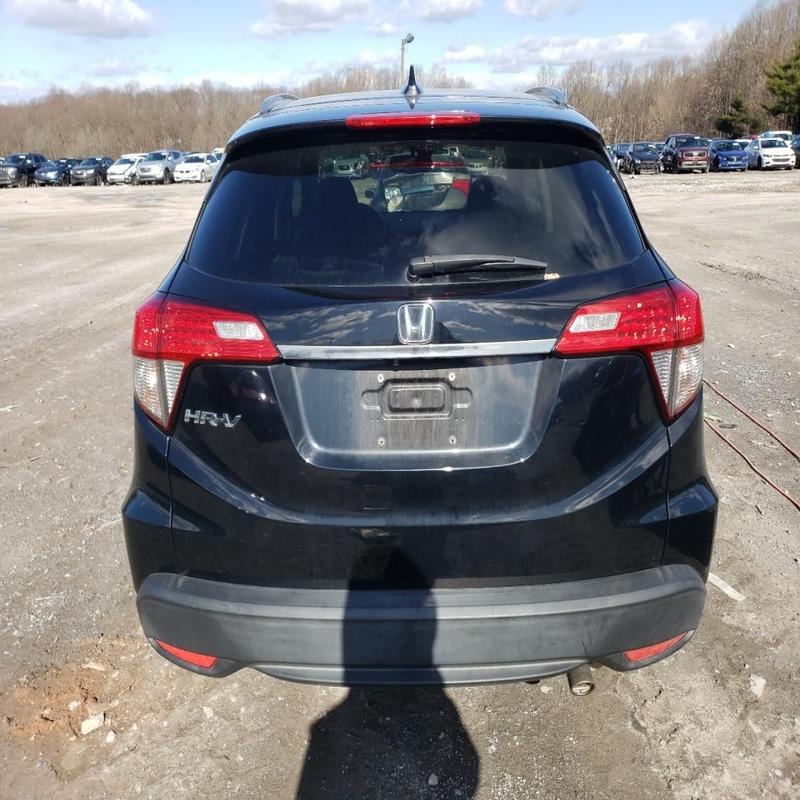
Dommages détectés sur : malle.
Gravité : mineur